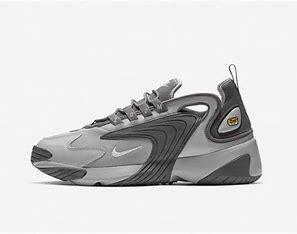
Brand: Nike
Model: Zoom 2K